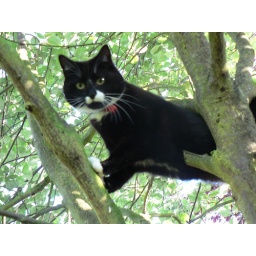
0002 liz cat in tree